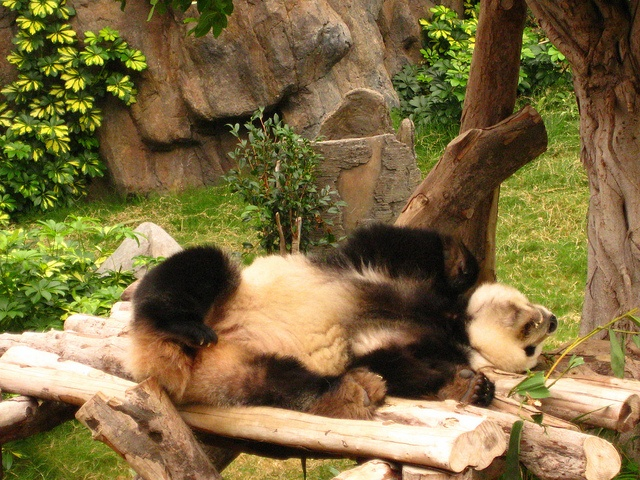
a panda bear lying around on a pile of wood
A panda bear rolling on logs under a tree
A panda laying on a wooden platform.
a panda bear scratching its back on logs
A bear rolling on his back on some logs.